Versions of the Ramayana

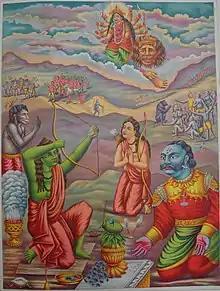
Rama is shown about to offer his eyes to make up the full number – 108 – of lotus blossoms needed in the puja that he must offer to the goddess Durga to gain her blessing. Scene from Krittivasi Ramayan.

Depending on the methods of counting, as many as three hundred versions of the Indian Hindu epic poem, the "Ramayana", are known to exist. The oldest version is generally recognized to be the Sanskrit version attributed to the Padma Purana - Acharya Shri Raviṣeṇ Padmapurāṇa "Ravisena" Acharya, later on sage Narada, the "Mula Ramayana". Narada passed on the knowledge to Valmiki, who authored Valmiki Ramayana, the present oldest available version of Ramayana.